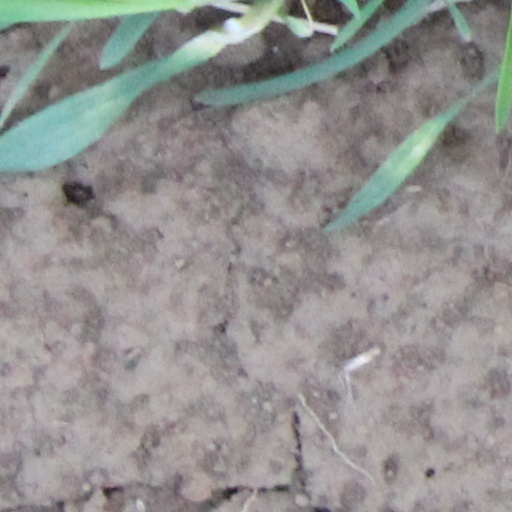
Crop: wheat